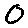
Label: 0